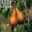
Label: pear